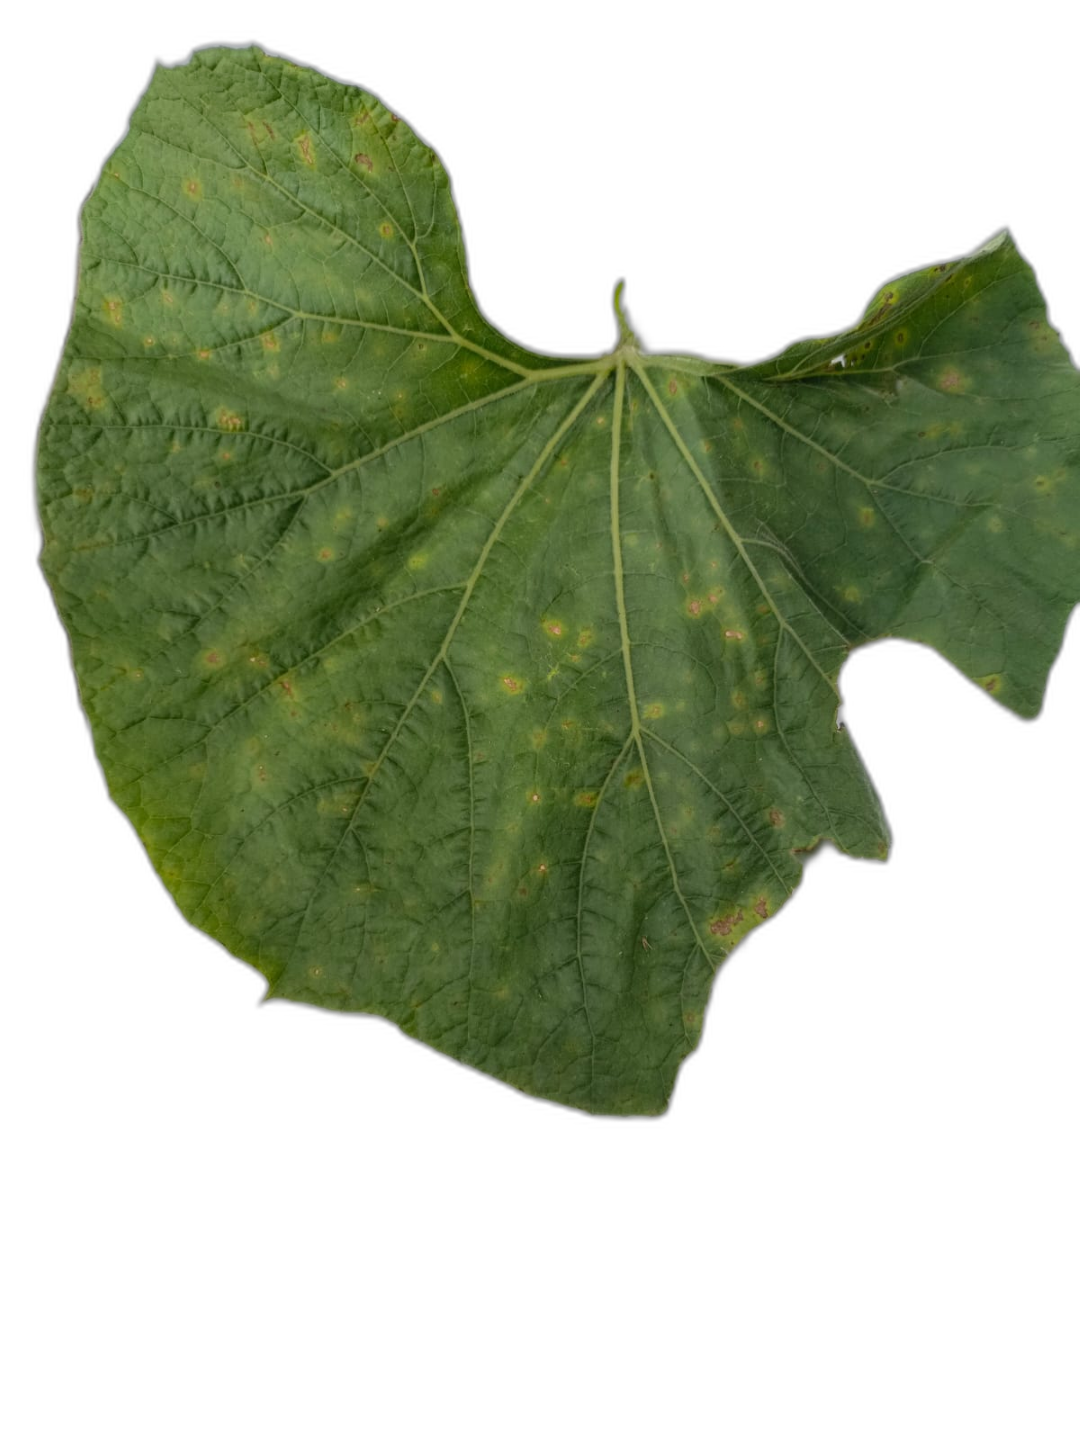
Crop: Bottle Gourd
Label: Alternaria_Leaf_Blight